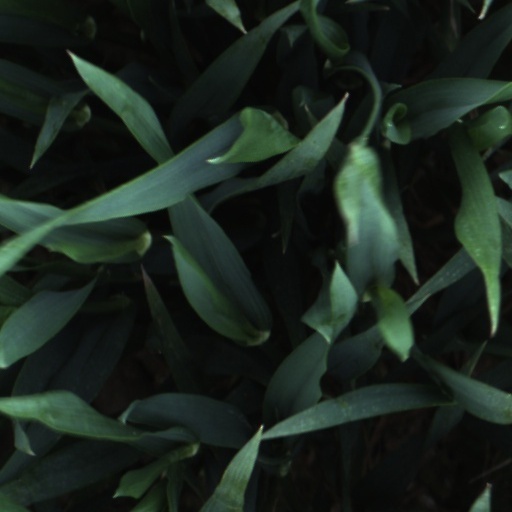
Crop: wheat